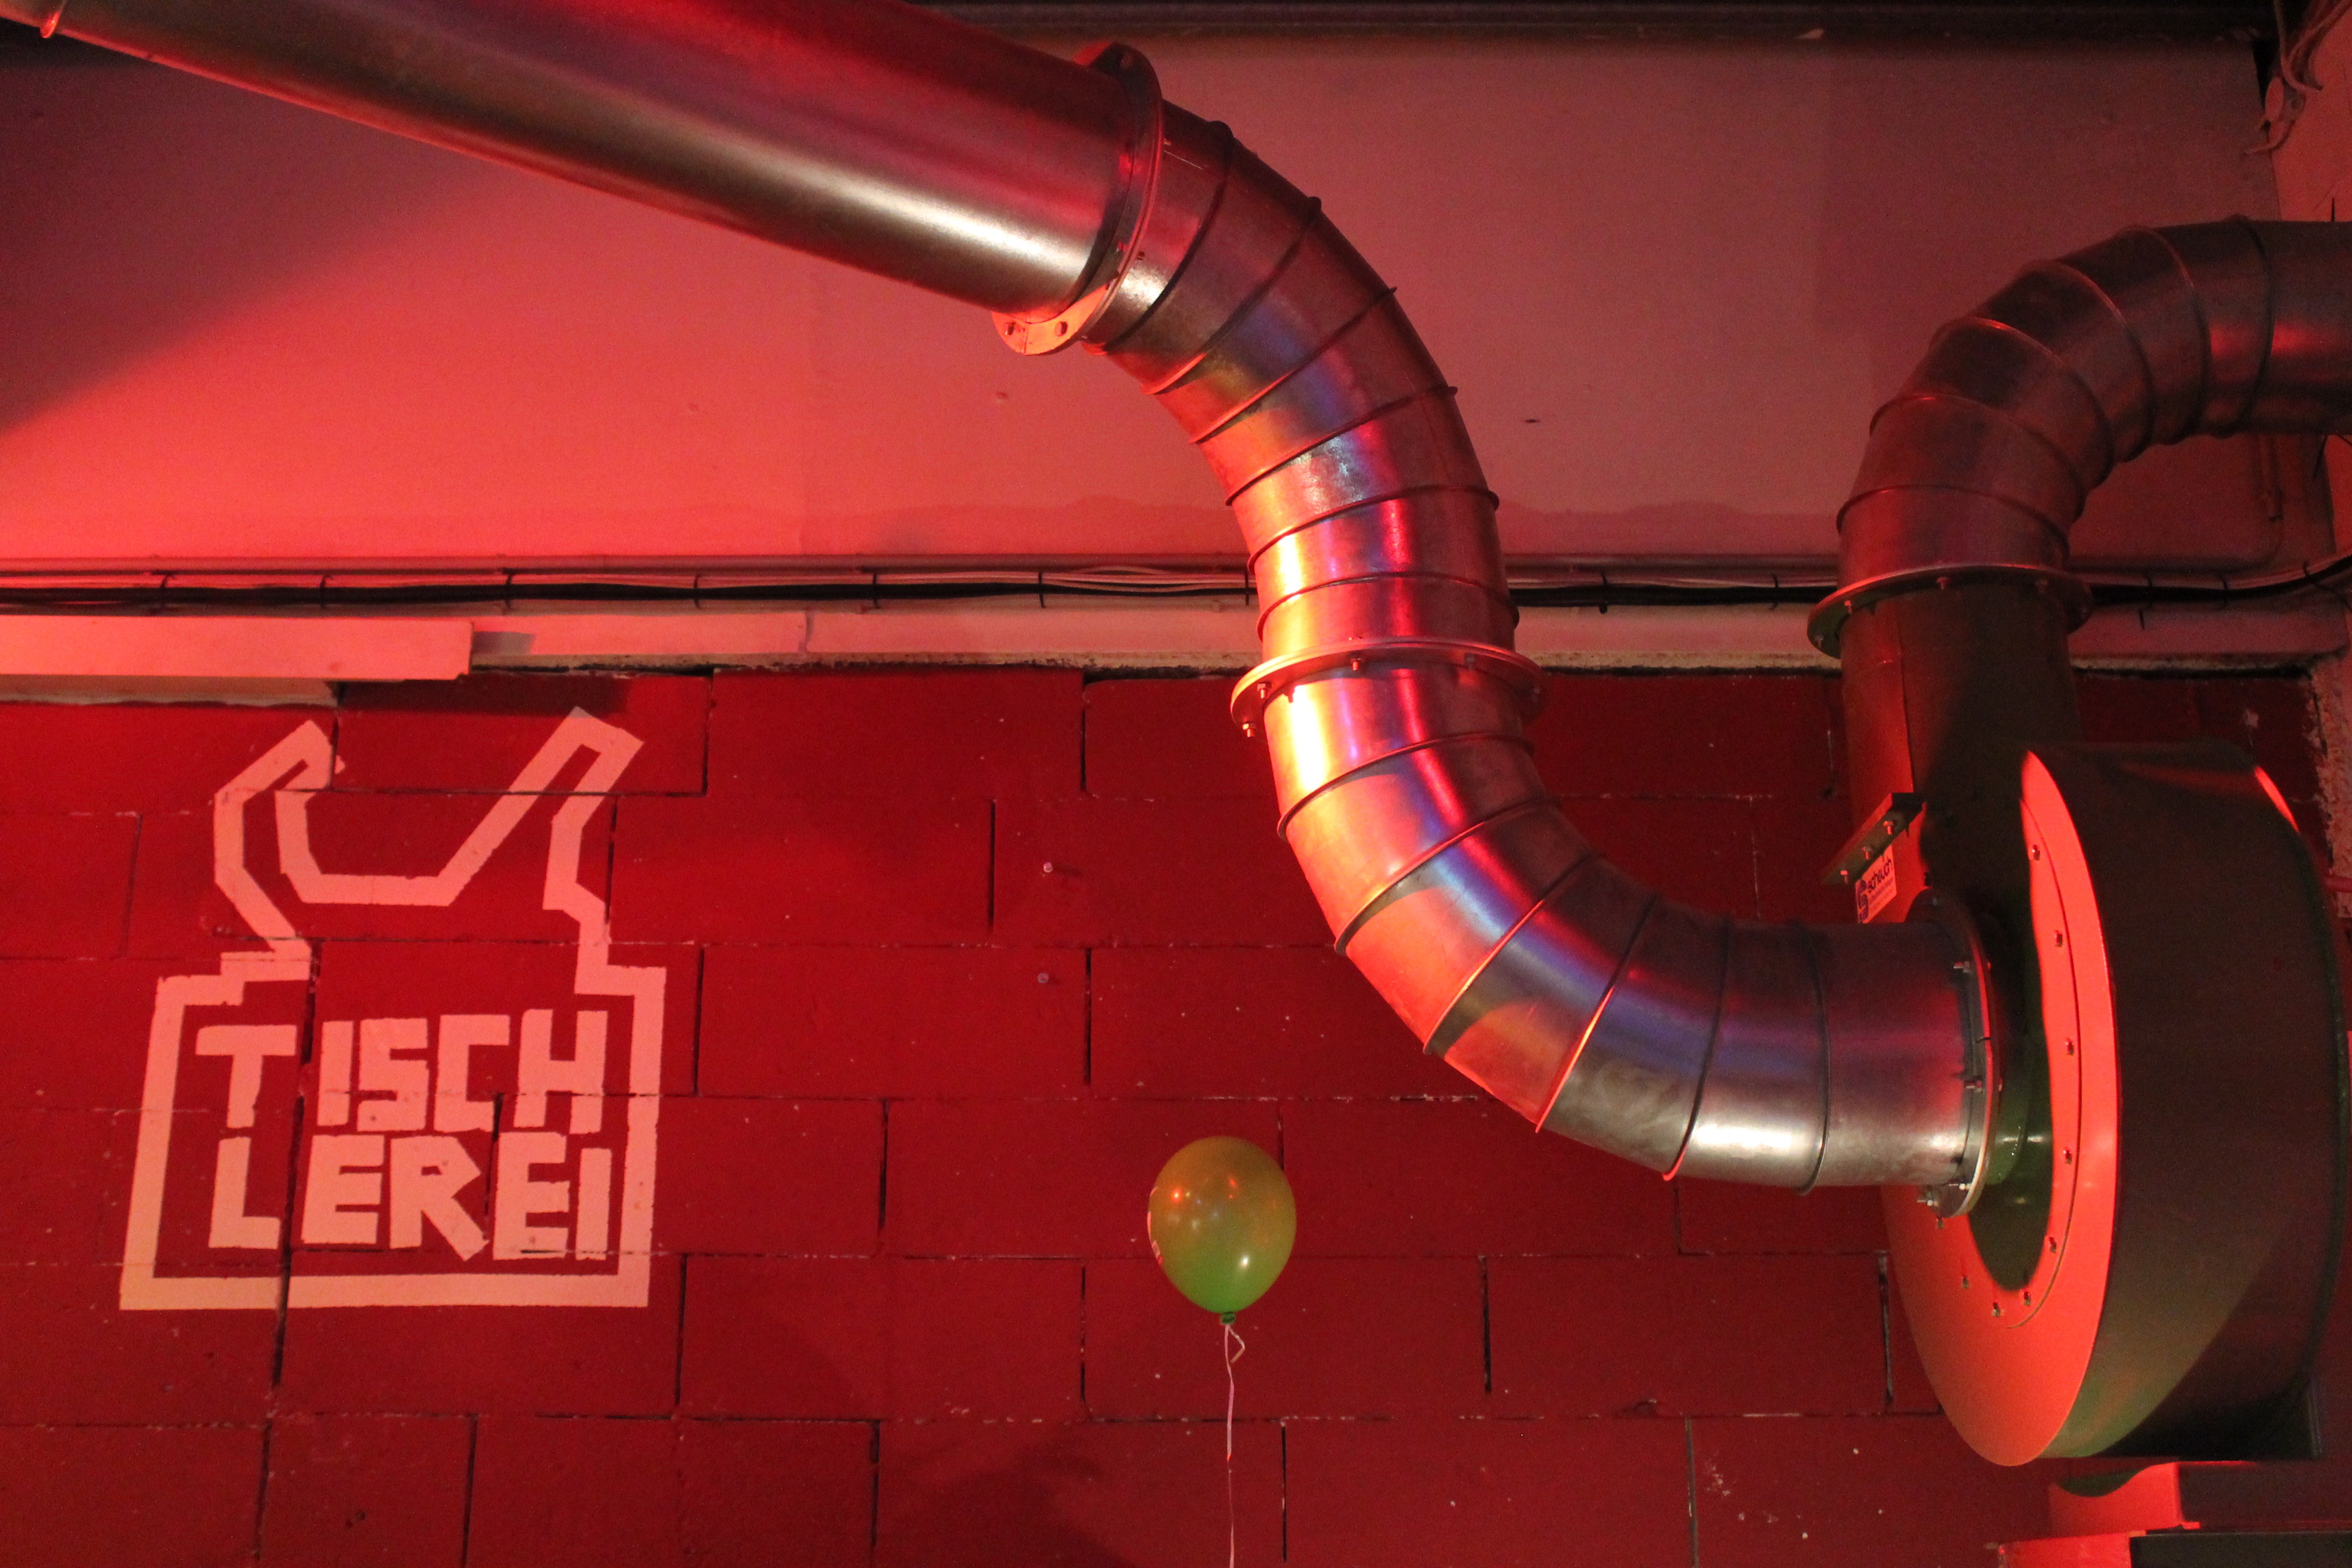
light, night, tube, number, red, color, stage, event, joinery, exhaust air